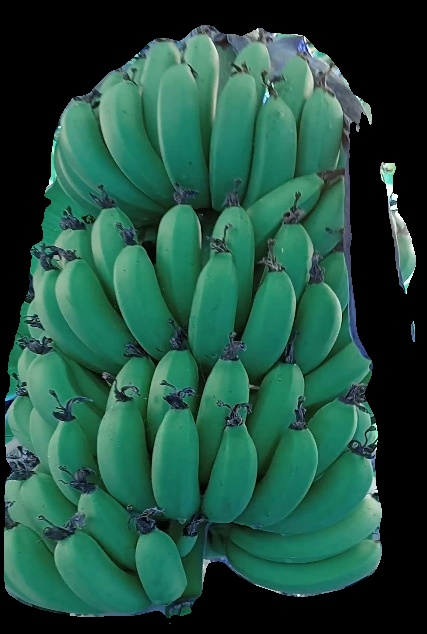
Variety: pachbale
Grade: grade1